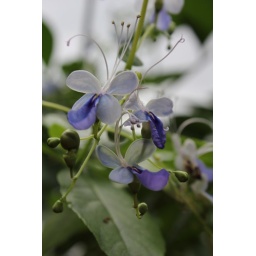
flowers in the butterfly garden @ boston museum of science